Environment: real
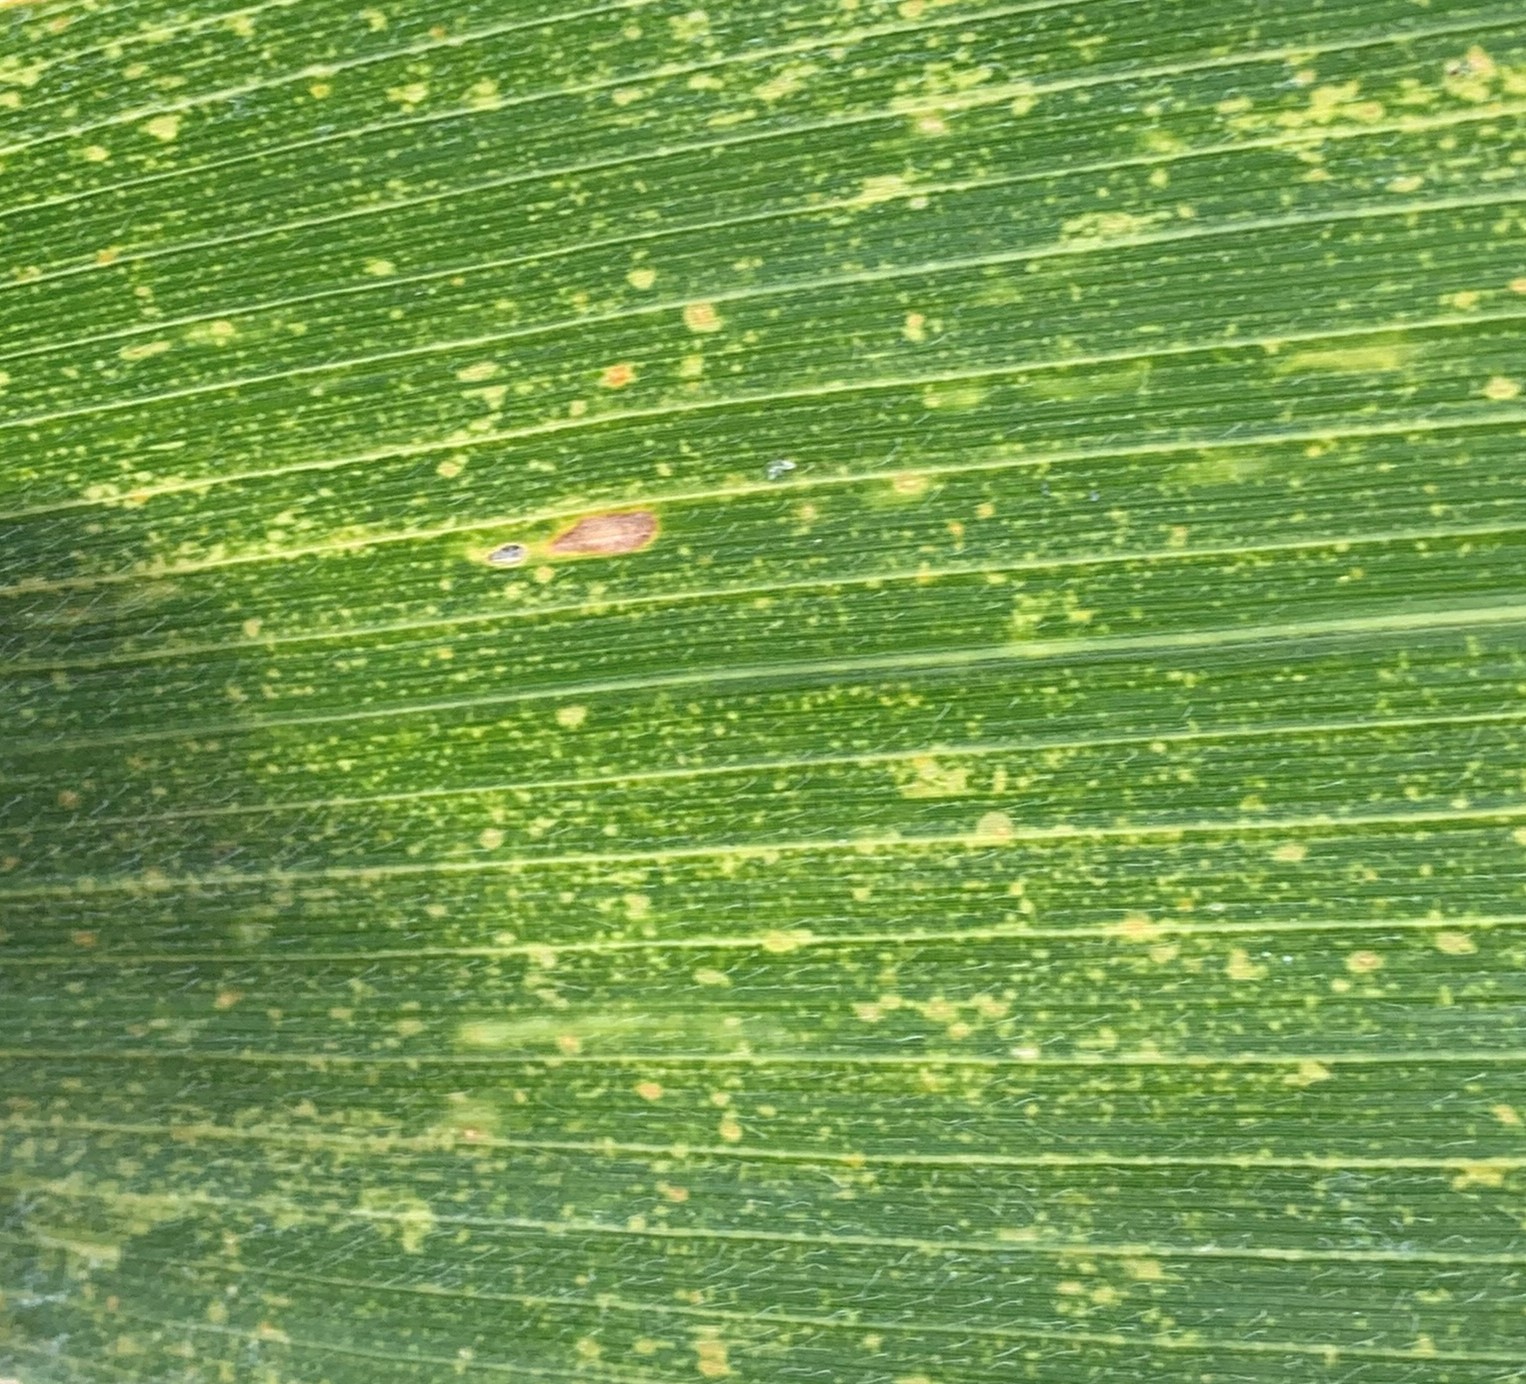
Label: lethal_necrosis